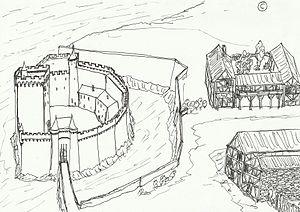
Croquis montrant une allure possible du château de la Chaume à l’époque médiévale.
Le château Saint-Clair est un ancien château fort situé près de la jetée de la Chaume, aux Sables d'Olonne en Vendée. L'élément le plus connu de ce château est la tour d'Arundel, qui supporte le phare de la Chaume. Il a été construit dans l'état actuel vers les XIV-XVe siècles par les princes de Talmont, mais la forteresse est à la base plus ancienne, elle daterait du XIIᵉ siècle.